Shaukat Aziz

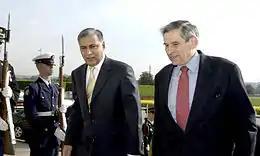
Shaukat Aziz with Paul Wolfowitz at The Pentagon, 2003.

After the 11 September attacks in the United States and Pakistan's role in the War on Terror, Aziz travelled to the United States in order to negotiate a relief and U.S. aid to Pakistan. He closely worked with US Secretary of the Treasury on the detail of the devised plan on how to remove the Taliban from Afghanistan, cancellation and debt relief, loans from the World Bank, and direct support from U.S. Aid for national public development. Aziz recommended policies and new plan of economic reforms, including the improved budgetary transparency and spending controls— a plan that was widely accepted by the United States. With the help from United States Department of the Treasury, Aziz thwarted individuals, difficulties and obstacles to achieve success in his economic programmes. In 2002, Aziz worked with U.S. administration to help advise the United States to finance the war in Afghanistan. In the words of John B. Taylor, Aziz suggested that U.S. should call out for a meeting of finance ministers of the G7 member countries, where the illicit funding of money would become a great problem for G7 countries in the future. In April 2002, Aziz chaired a "historical" meeting on behalf of Pakistan and the United States, helping the G7 members to understand how the illicit money was transferred was shared with the finance ministers of G7 members and Pakistan on other side.